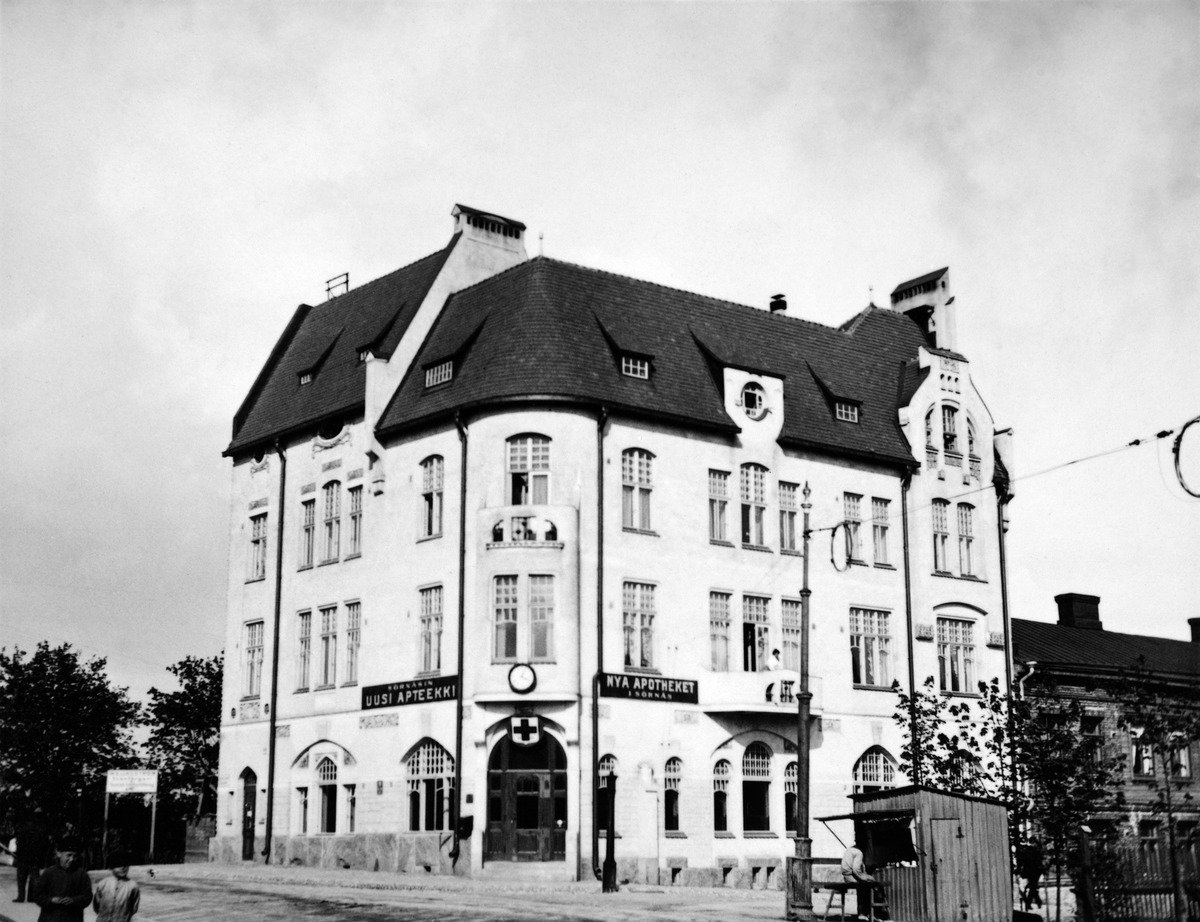
Itäinen Viertotie 34 ( =Hämeentie 33) - Vilhonvuorenkatu 2, ns
sisällön kuvaus: Itäinen Viertotie 34 ( =Hämeentie 33) - Vilhonvuorenkatu 2, ns. Sörnäisten apteekin talo. Arkkitehti Selim A. Lindqvist, valmistunut 1901. Talon rakennutti apteekkari K. A. Aschan. Oikealla kahvikoju Itäisen Viertotien ( =Hämeentien) varressa. mustavalkoinen
Kuvaaja: Aschan, K.A., valokuvaaja
Ajankohta: kuvausaika 1900 -luvun alku
Paikka: Suomi, Uusimaa, Helsinki, Sörnäinen Helsinki, Hämeentie 33. Vilhonvuorenkatu 2
Aiheet: asuinrakennukset, kivirakennukset, apteekit, jugend, kioskit